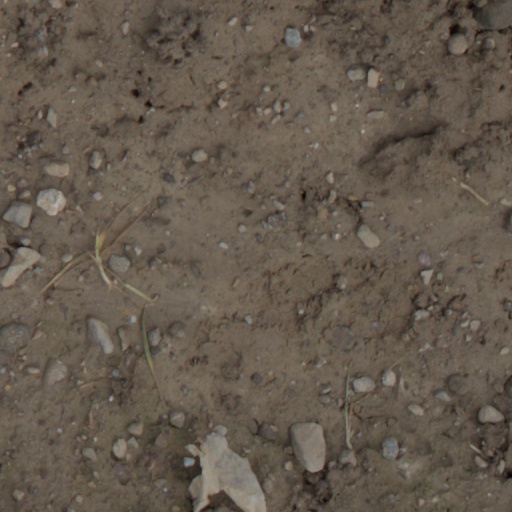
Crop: wheat